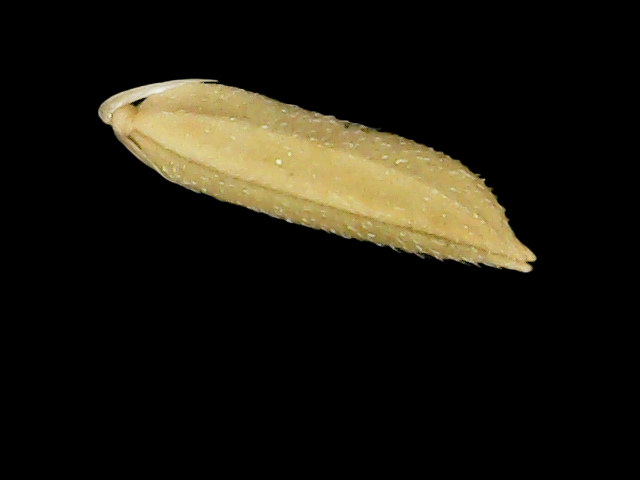
Rice variety: Binadhan20